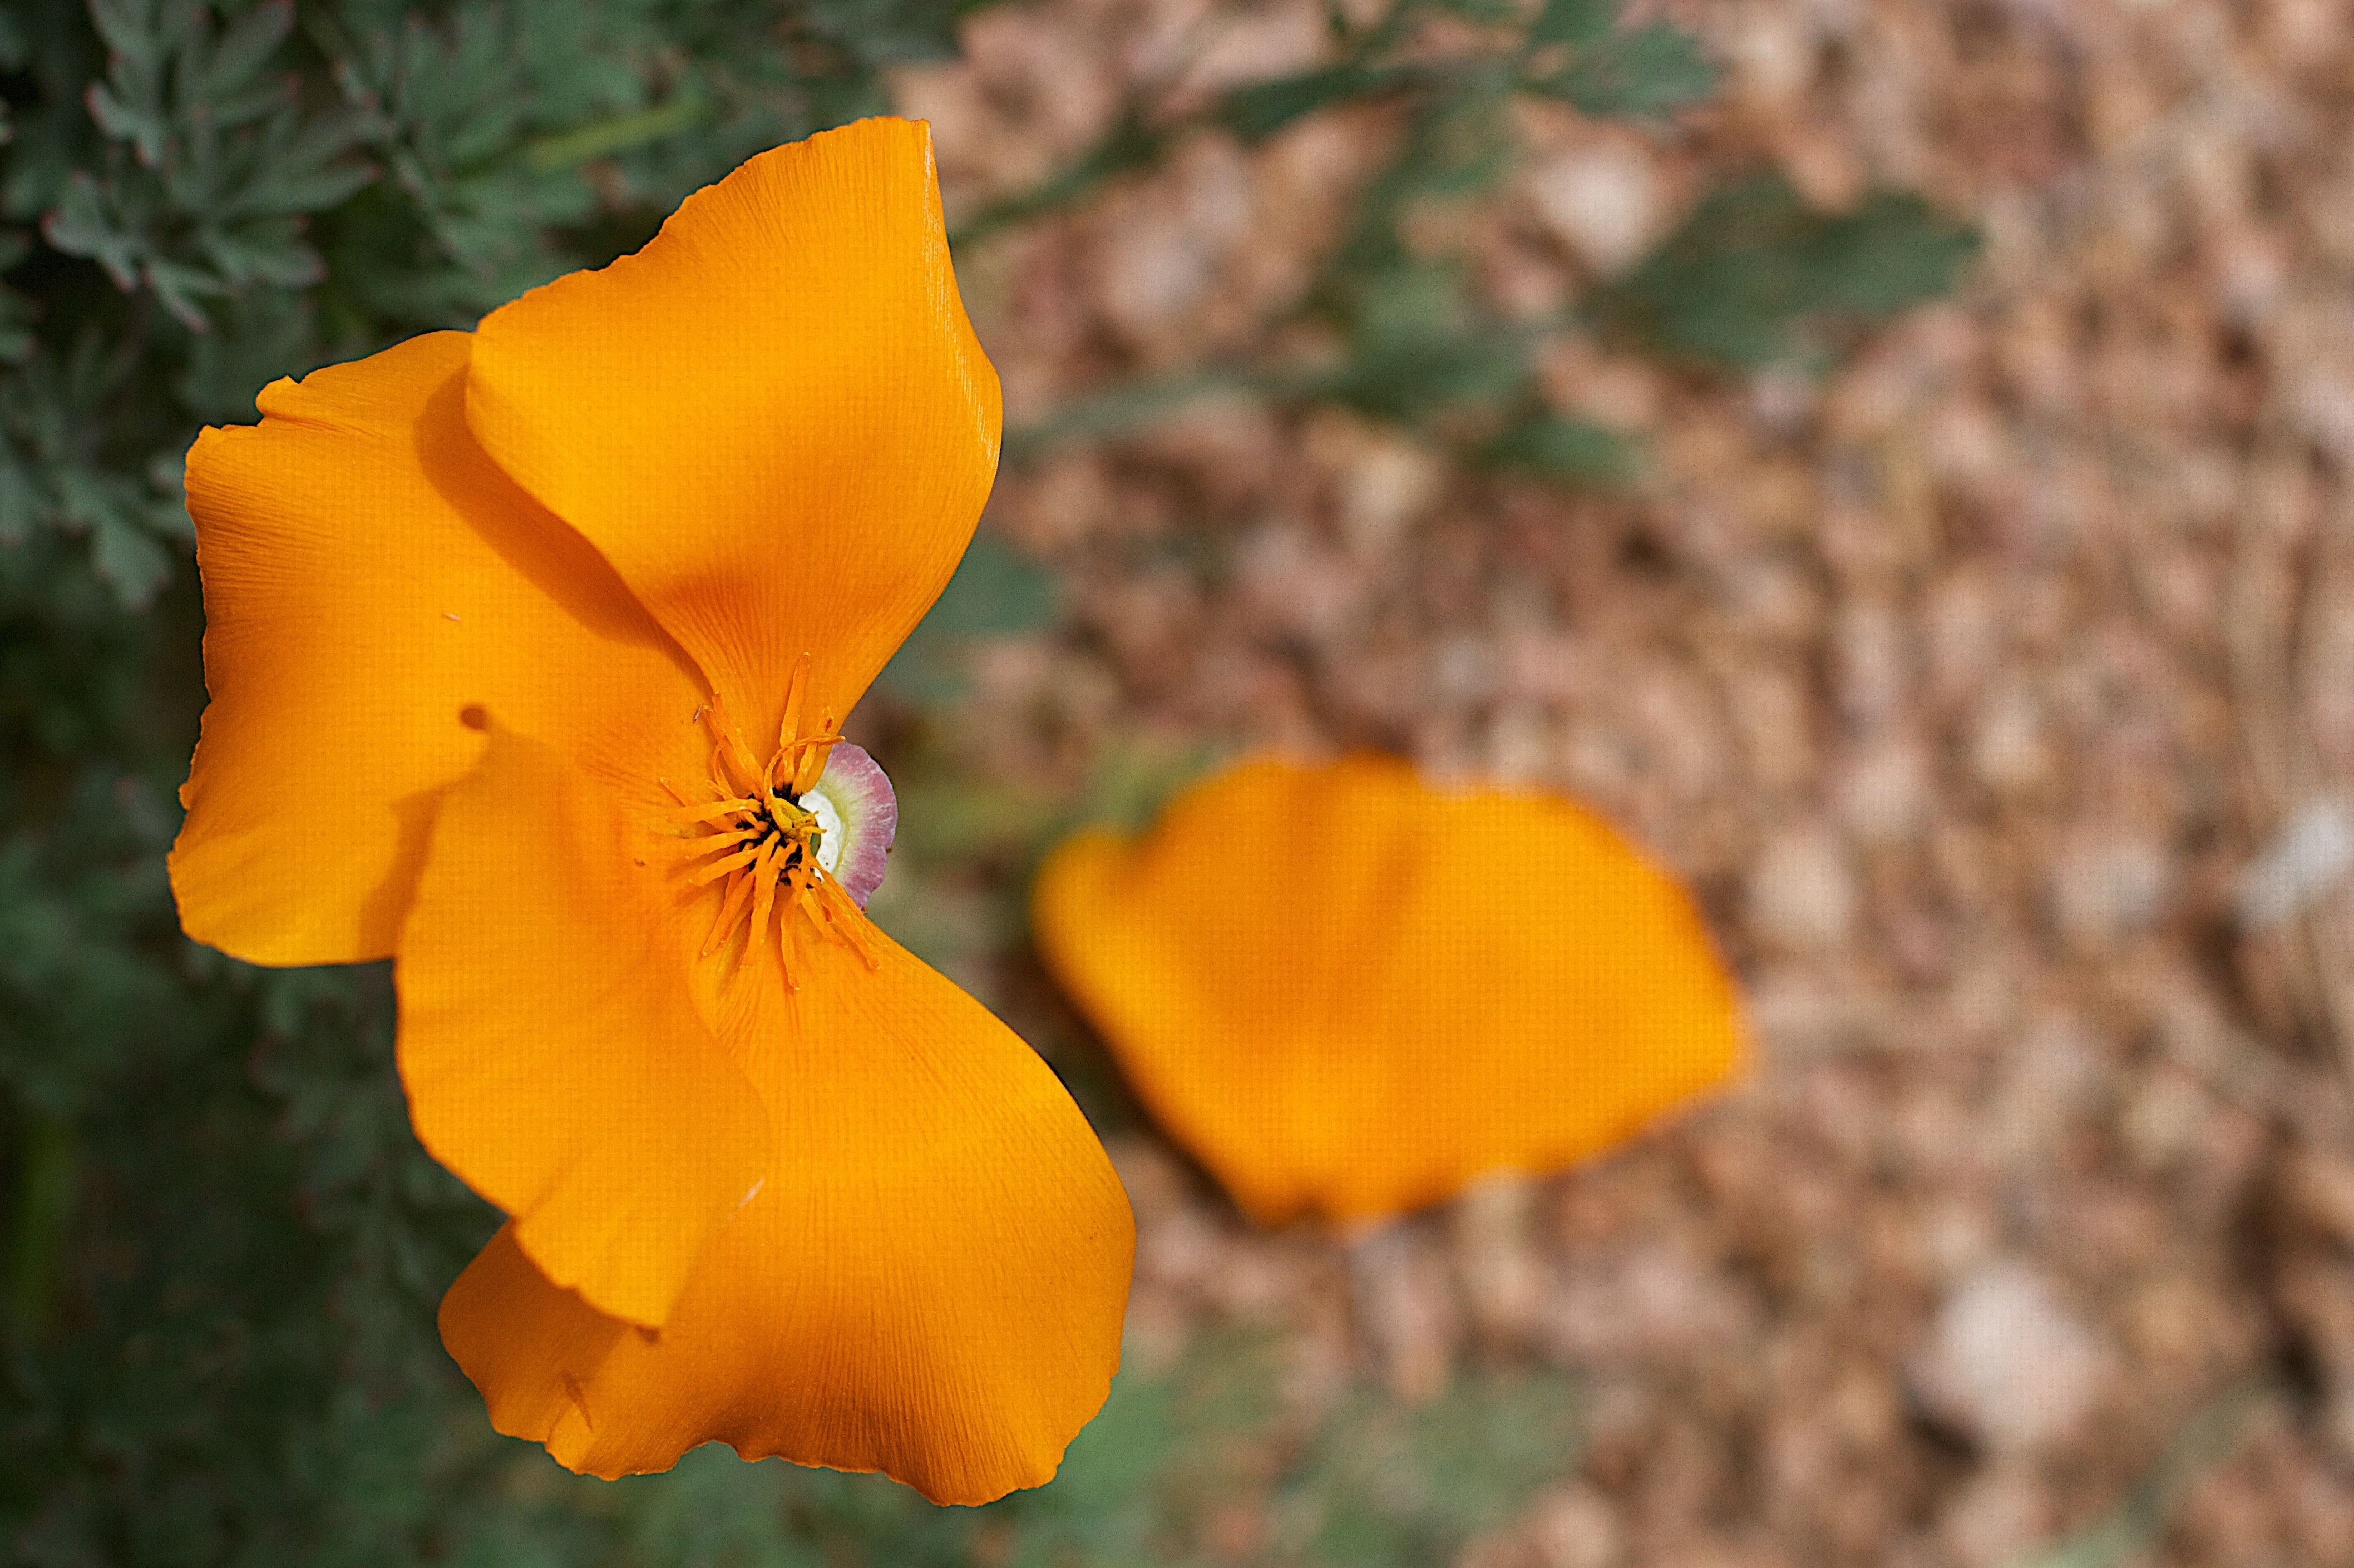
nature, plant, leaf, flower, petal, autumn, botany, yellow, flora, wildflower, close up, 2014365, macro photography, flowering plant, eschscholzia californica, land plant